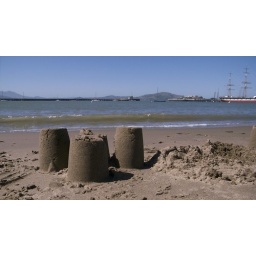
Sand castle on the beach near Fisherman's Wharf